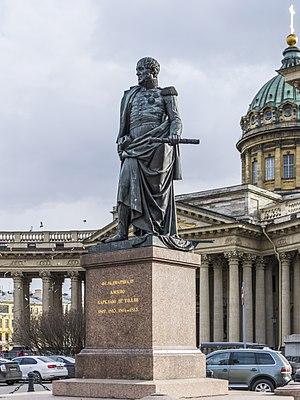
Le prince Michel Barclay de Tolly, connu en Russie sous le nom de Mikhaïl Bogdanovitch Barclay de Tolly, né le 24 décembre 1761 à Pomautsch en Livonie d’une famille germano-balte originaire d’Écosse, et mort le 26 mai 1818 à Insterbourg en Prusse, est un feld-maréchal russe.